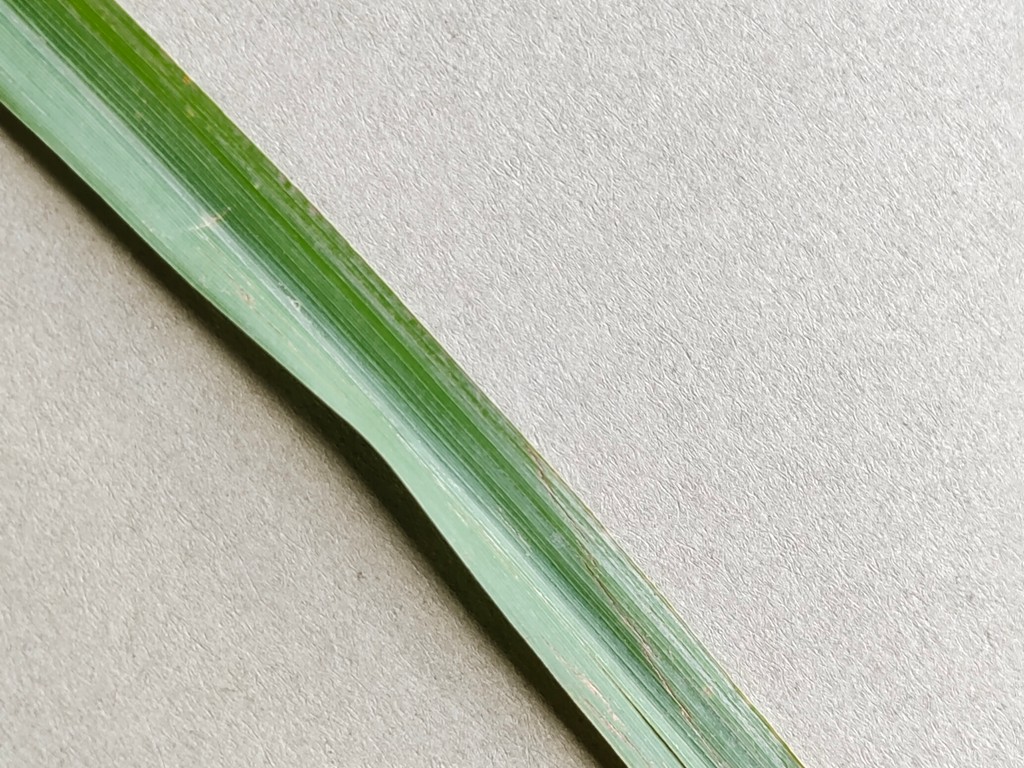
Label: Unhealthy